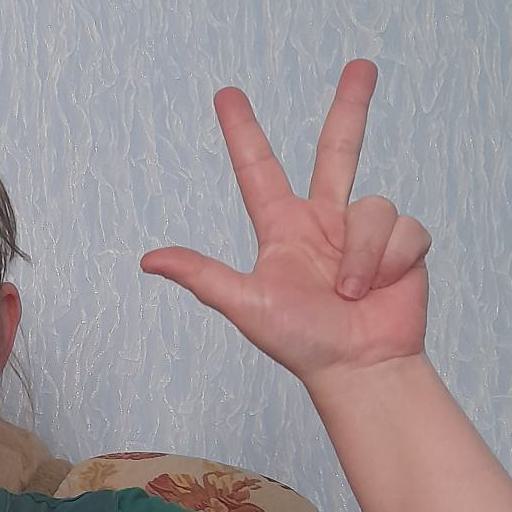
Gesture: three2